Kumano Kodō

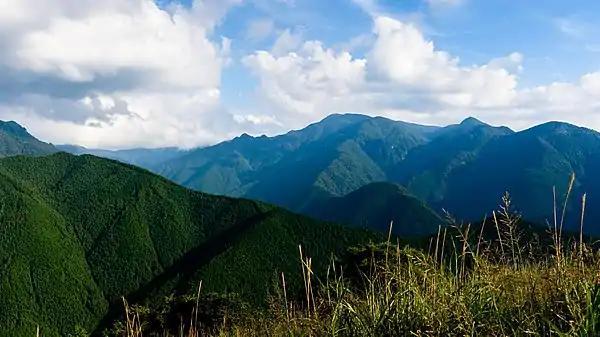
Mount Ōmine next to Mount Misen, an example of the 'ocean of mountains' in the region.

From Nachi, a pilgrim can continue onwards to finish their pilgrimage in Shingu. This route travels from Nachi through rural suburbs until reaching the seaside town of Nachikatsuura, where Fudarakusan-ji temple is located. This temple was a base for Kumano monks who would be sealed in enclosed boats with a small amount of supplies and sent off into the Philippine Sea to find the southern pure land. Here, pilgrims would perform salt-water purification. The route then continues roughly perpendicular to the coast and Kinokuni JR train-line and follows the freeway and local streets. While today most people take a bus from Nachi, there are further World Heritage passes including the ruins of the Monkey Tea House and the Koyazaka Slope which can only be reached on foot while travelling from Nachi through Ugui and onwards to Shingu.